Moose Scheib

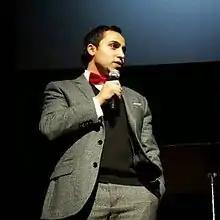
Moose Scheib speaking.

Moose M. Scheib (born June 21, 1980) is a Lebanese-born American attorney, television producer, and real estate specialist. He was the CEO of CBIG, a firm set up to market EB-5 visas (which allow international investors to obtain a US green card by investing in US companies), to Middle East investors.